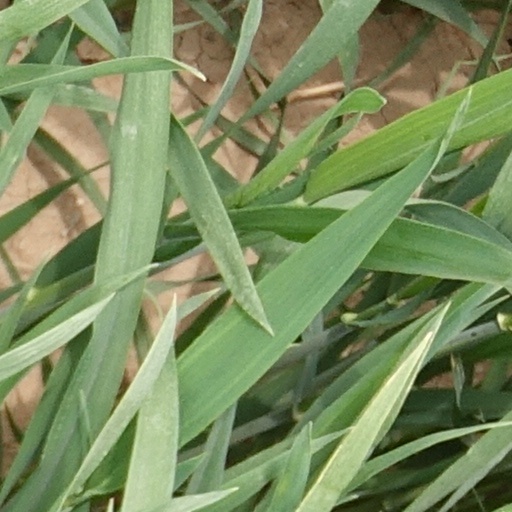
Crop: wheat